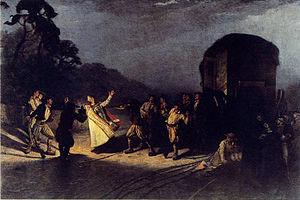
Yves Marie Audrein, né à Gouarec, le 14 octobre 1741, mort assassiné à Kerfeunteun, aujourd'hui en Quimper, le 19 novembre 1800, est un prêtre et évêque breton, député à l'Assemblée législative et à la Convention nationale.
La Chouannerie est une guerre civile qui opposa Républicains et Royalistes dans l'ouest de la France, en Bretagne, dans le Maine, l'Anjou et la Normandie, lors de la Révolution française. Elle est étroitement liée à la guerre de Vendée qui se déroula sur la rive gauche de la Loire, l'ensemble de ces deux conflits étant parfois connu sous le nom de « guerres de l'Ouest ».
Kerfeunteun est une ancienne commune située au Nord de Quimper et qui lui a été annexée au 1ᵉʳ janvier 1960.